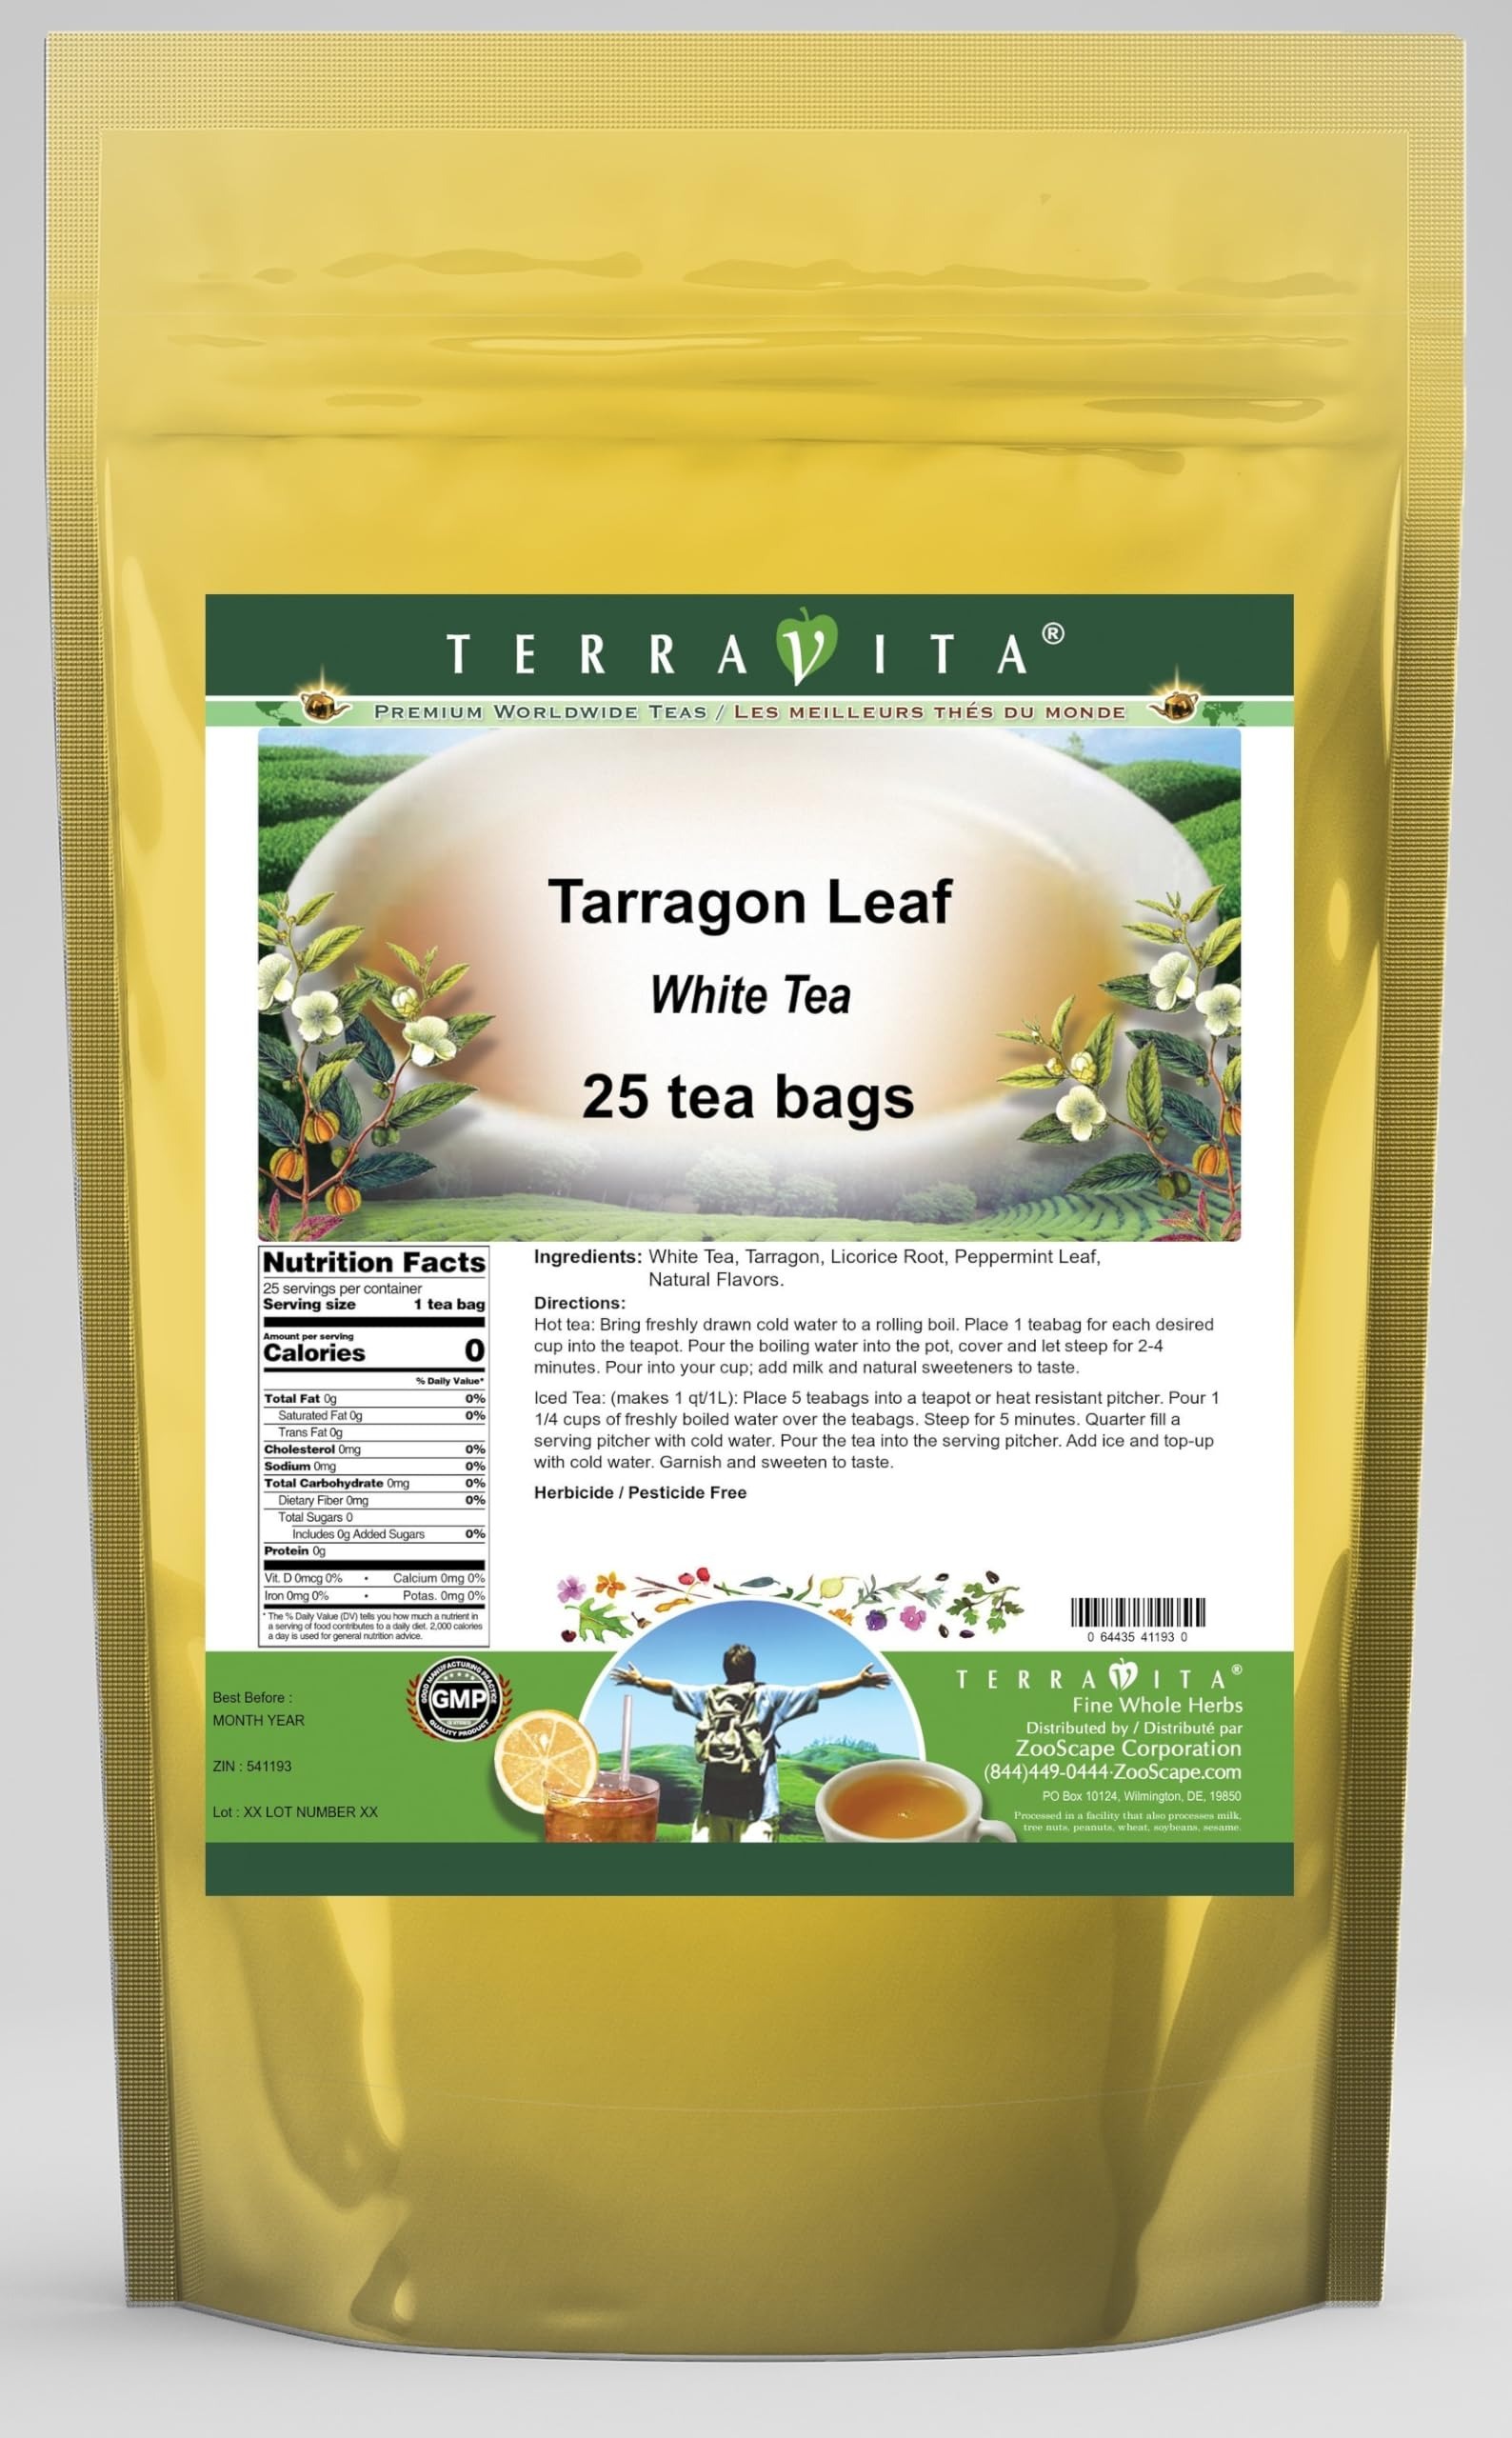
Item Name: Tarragon Leaf White Tea (25 tea bags, ZIN: 541193) - 3 Pack
Bullet Point 1: Our Tarragon Leaf White Tea is a mouth-watering flavored White tea with Tarragon, Licorice Root and Peppermint Leaf that you can enjoy all year round! The aroma and Tarragon Leaf flavor is a delight! - Ingredients: White tea, Tarragon, Licorice Root, Peppermint Leaf and Natural Tarragon Leaf Flavor.
Bullet Point 2: No fillers.
Bullet Point 3: Manufacturer: TerraVita
Bullet Point 4: Size: 25 tea bags
Bullet Point 5: White Tea Bags - Packed in a convenient upright pouch!
Product Description: Our Tarragon Leaf White Tea is a mouth-watering flavored White tea with Tarragon, Licorice Root and Peppermint Leaf that you can enjoy all year round! The aroma and Tarragon Leaf flavor is a delight! - Ingredients: White tea, Tarragon, Licorice Root, Peppermint Leaf and Natural Tarragon Leaf Flavor. - Hot tea brewing method: Bring freshly drawn cold water to a rolling boil. Place 1 teabag for each desired cup into the teapot. Pour the boiling water into the pot, cover and let steep for 2-4 minutes. Pour into your cup; add milk and natural sweeteners to taste. - Iced tea brewing method: (to make 1 liter/quart): Place 5 teabags into a teapot or heat resistant pitcher. Pour 1 1/4 cups of freshly boiled water over the teabags. Steep for 5 minutes. Quarter fill a serving pitcher with cold water. Pour the tea into the serving pitcher. Add ice and top-up with cold water. Garnish and sweeten to taste. - TerraVita is an exclusive line of premium-quality, natural source products that use only the finest, purest and most potent ingredients found around the world. TerraVita is hallmarked by the highest possible standards of purity, potency, stability and freshness. All of our products are prepared with the highest elements of quality control, from raw materials through the entire manufacturing process, up to and including the moment that the bottles or bags are sealed for freshness and shipped out to you. Our highest possible standards are certified by independent laboratories and backed by our personal guarantee. - TerraVita exists to meet and ensure your family's health and wellness without the harmful effects of chemicals and health products. We strive to make all of our products affordable and reliable and are constantly searching the market to maintain our affordability and to
Value: 75.0
Unit: Count

Price: 72.8